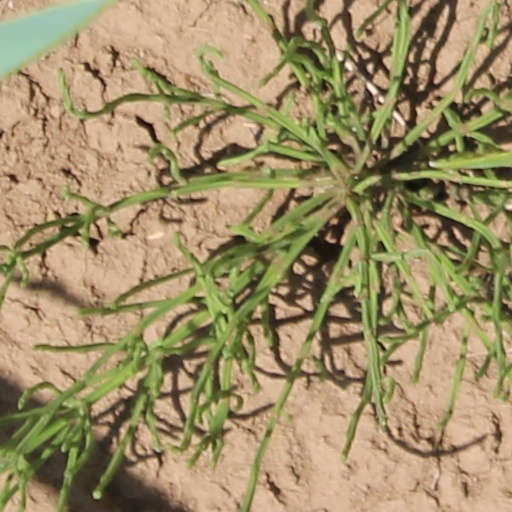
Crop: wheat